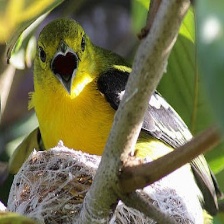
Species: COMMON IORA
Scientific name: AEGITHINA TIPHIA